Anne Catherine of Brandenburg

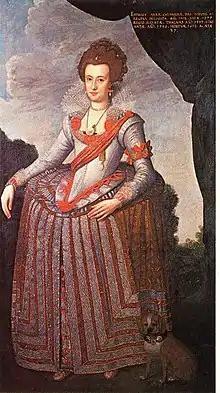
Portrait by Remmert Pietersz,

Anne Catherine of Brandenburg (26 June 1575 – 8 April 1612) was Queen of Denmark and Norway from 1597 to 1612 as the first spouse of King Christian IV of Denmark.